Tamburlaine

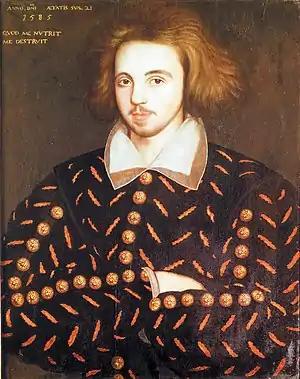
An anonymous portrait, often believed to show Christopher Marlowe. Corpus Christi College, Cambridge.

Tamburlaine the Great is a play in two parts by Christopher Marlowe. It is loosely based on the life of the Central Asian emperor Timur (Tamerlane/Timur the Lame, d. 1405). Written in 1587 or 1588, the play is a milestone in Elizabethan public drama; it marks a turning away from the clumsy language and loose plotting of the earlier Tudor dramatists, and a new interest in fresh and vivid language, memorable action, and intellectual complexity. Along with Thomas Kyd's "The Spanish Tragedy", it may be considered the first popular success of London's public stage.